Robot fish

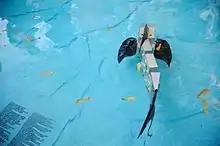
Multi-joint robotic fish

The shapes and sizes of fins vary drastically in living fish, but they all help to accomplish a high level of propulsion through the water. In order for robot fish to achieve the same type of rapid and maneuverable propulsion, robot fish need multiple control surfaces. The propulsive performance is related to the position, mobility, and hydrodynamic characteristics of the control surfaces.